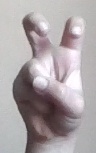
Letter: toot